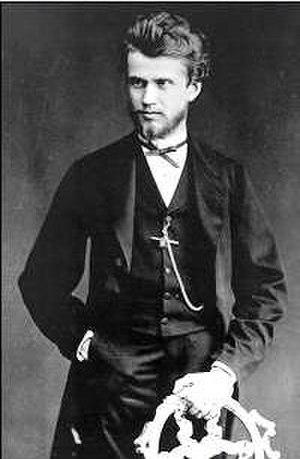
Eduard Nápravník est un compositeur et chef d'orchestre bohémien dont la vie et la carrière se déroulèrent essentiellement en Russie, et qui eut un rôle important dans la vie musicale de Saint-Pétersbourg.